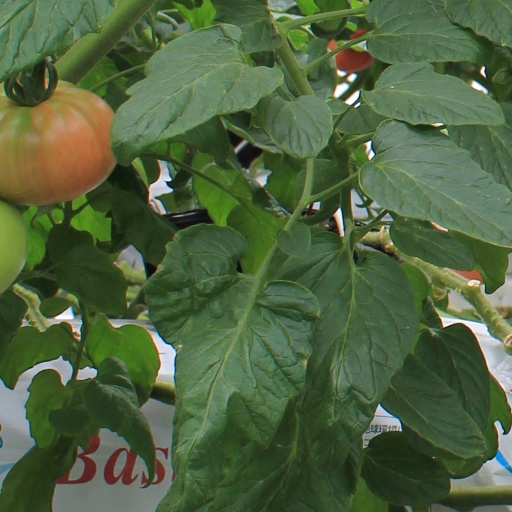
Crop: tomato